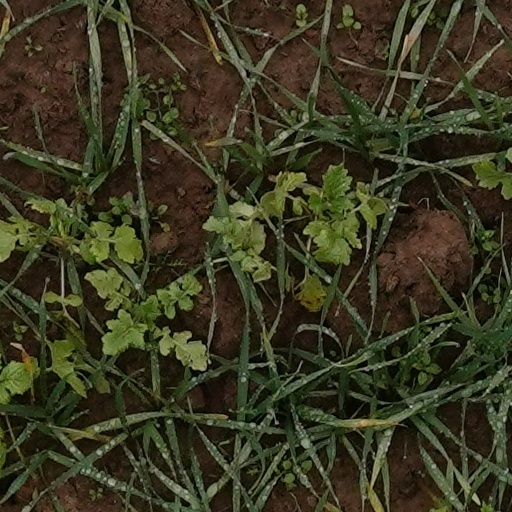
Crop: wheat